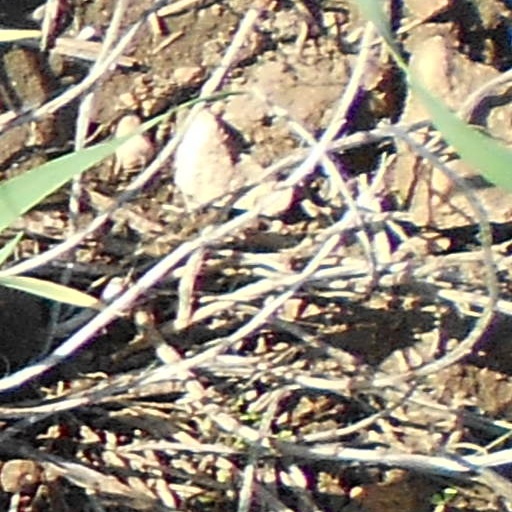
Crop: wheat